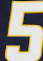
Number: 5